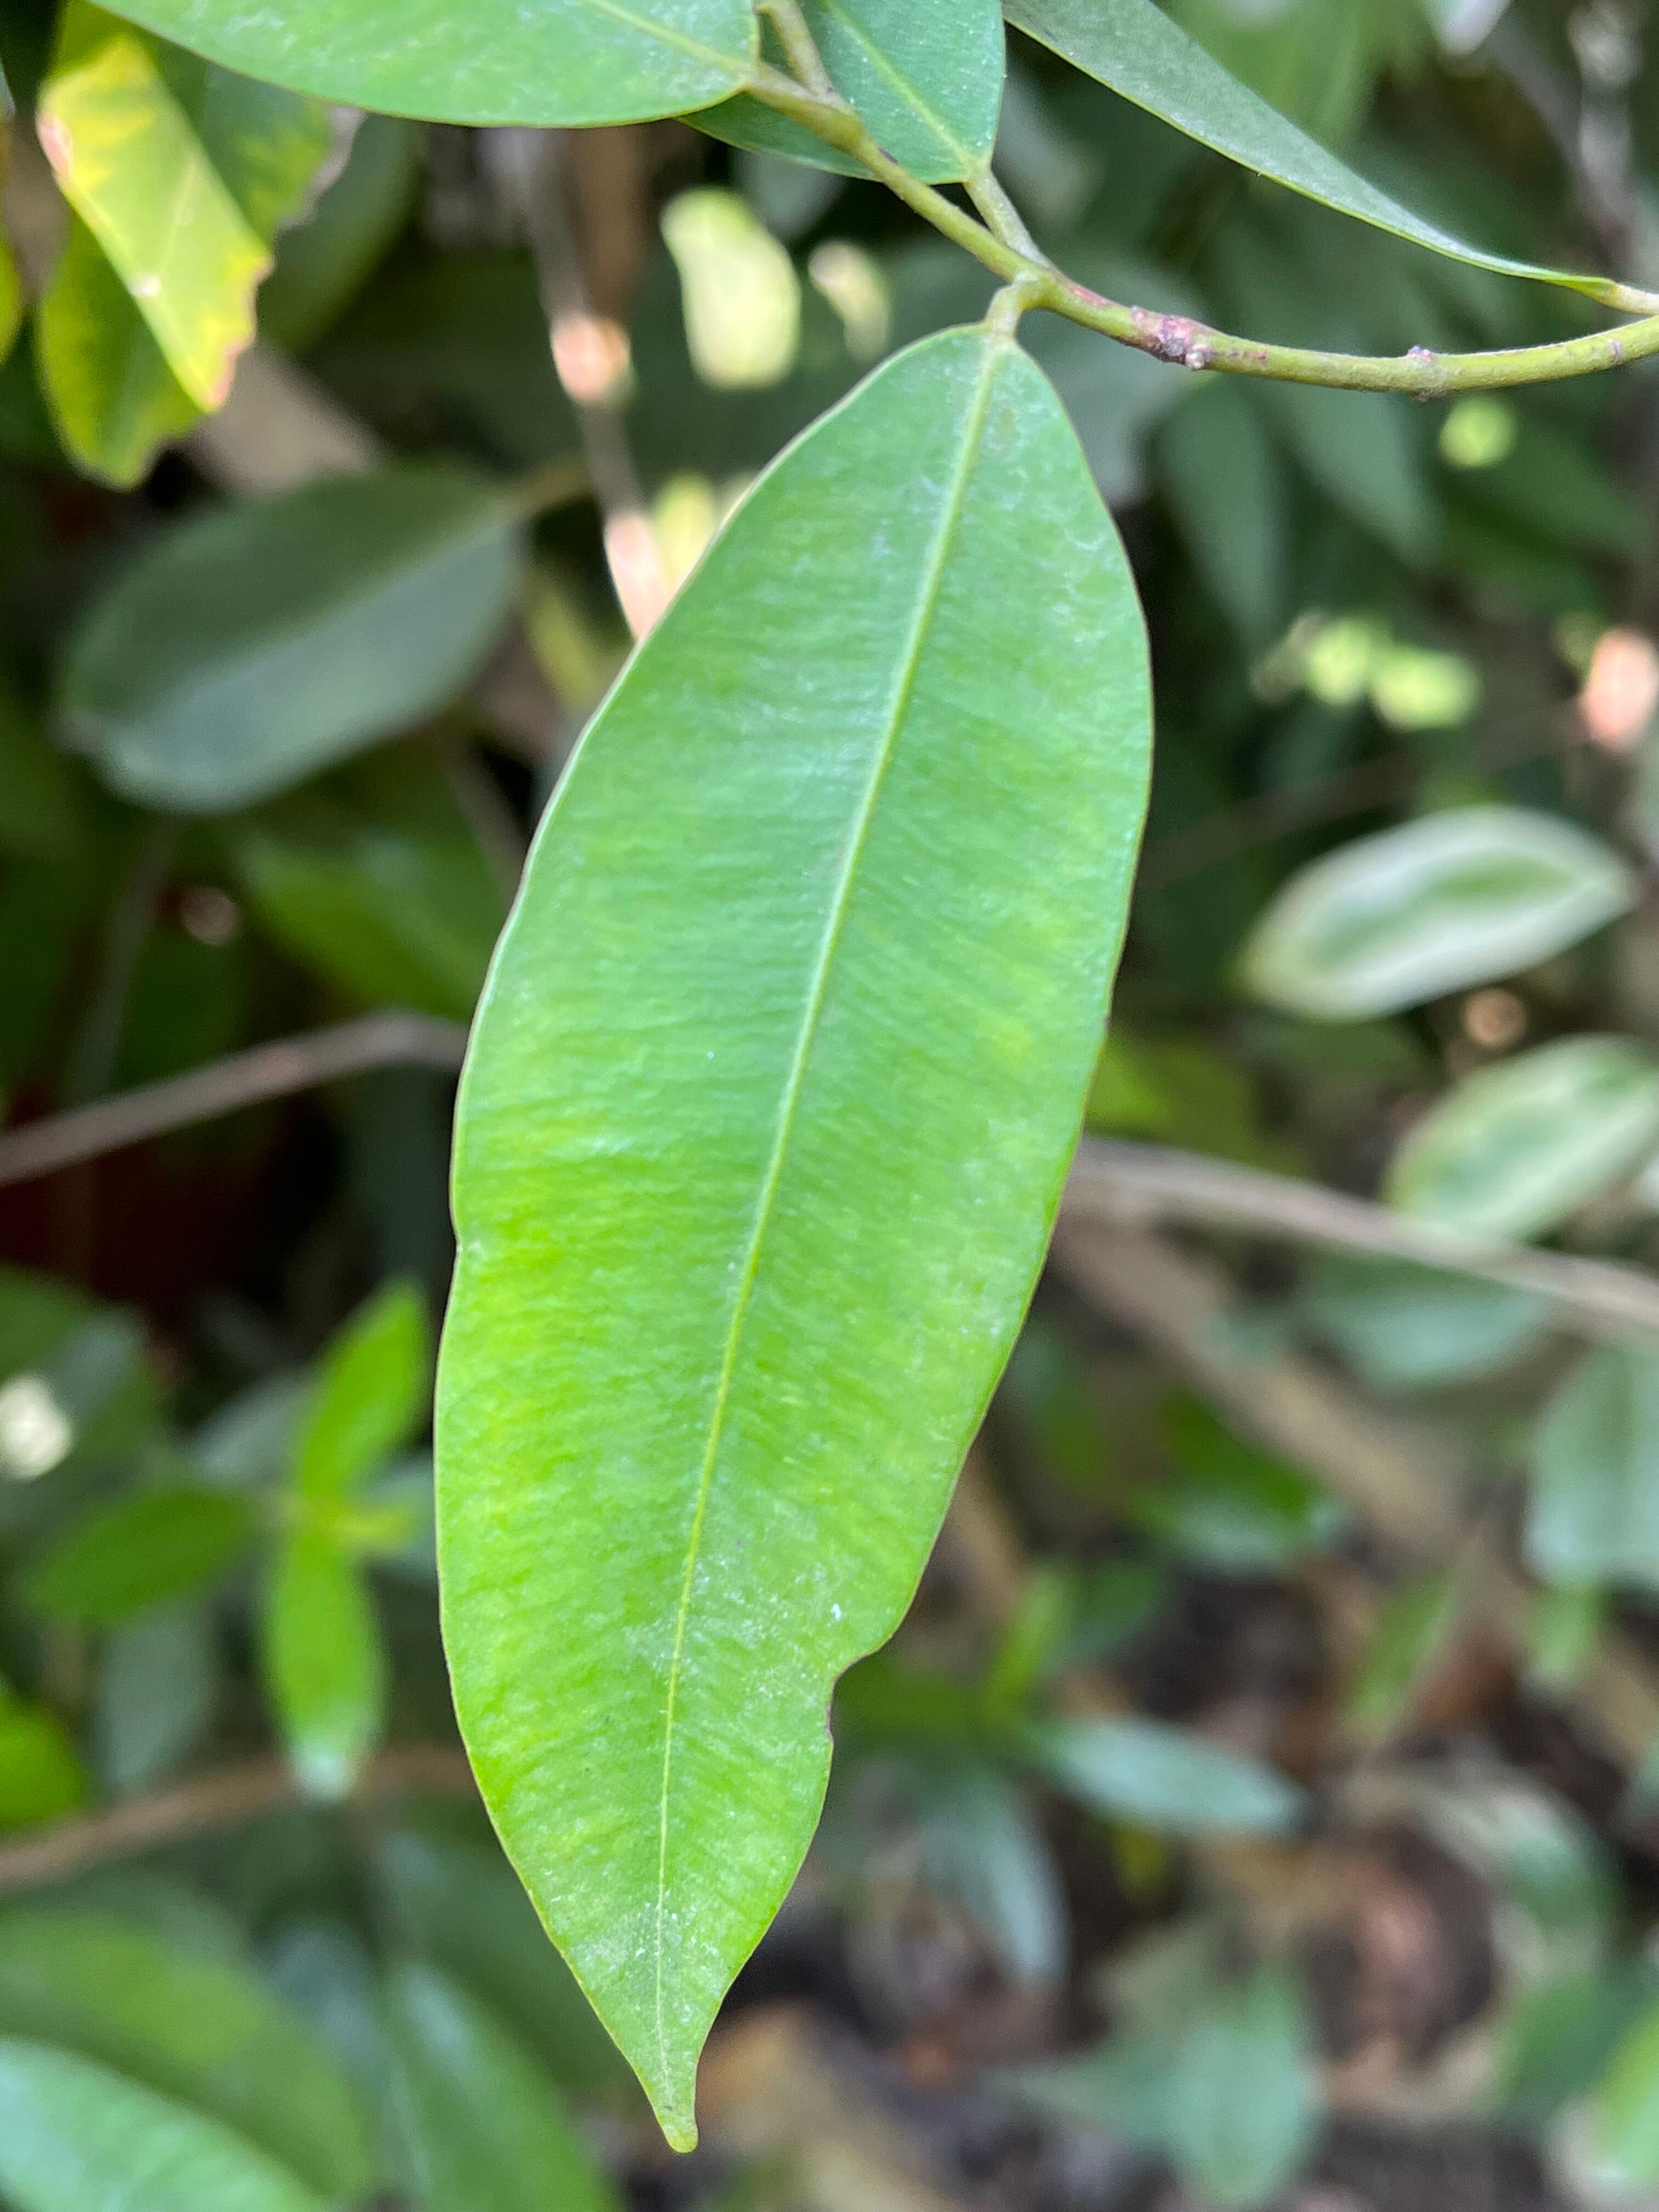
Plant species: terminalia-arjuna